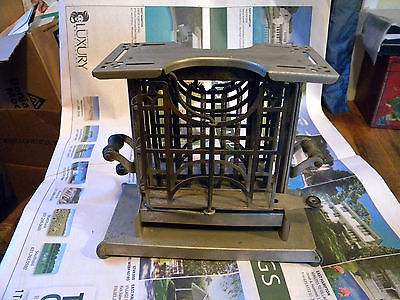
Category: toaster